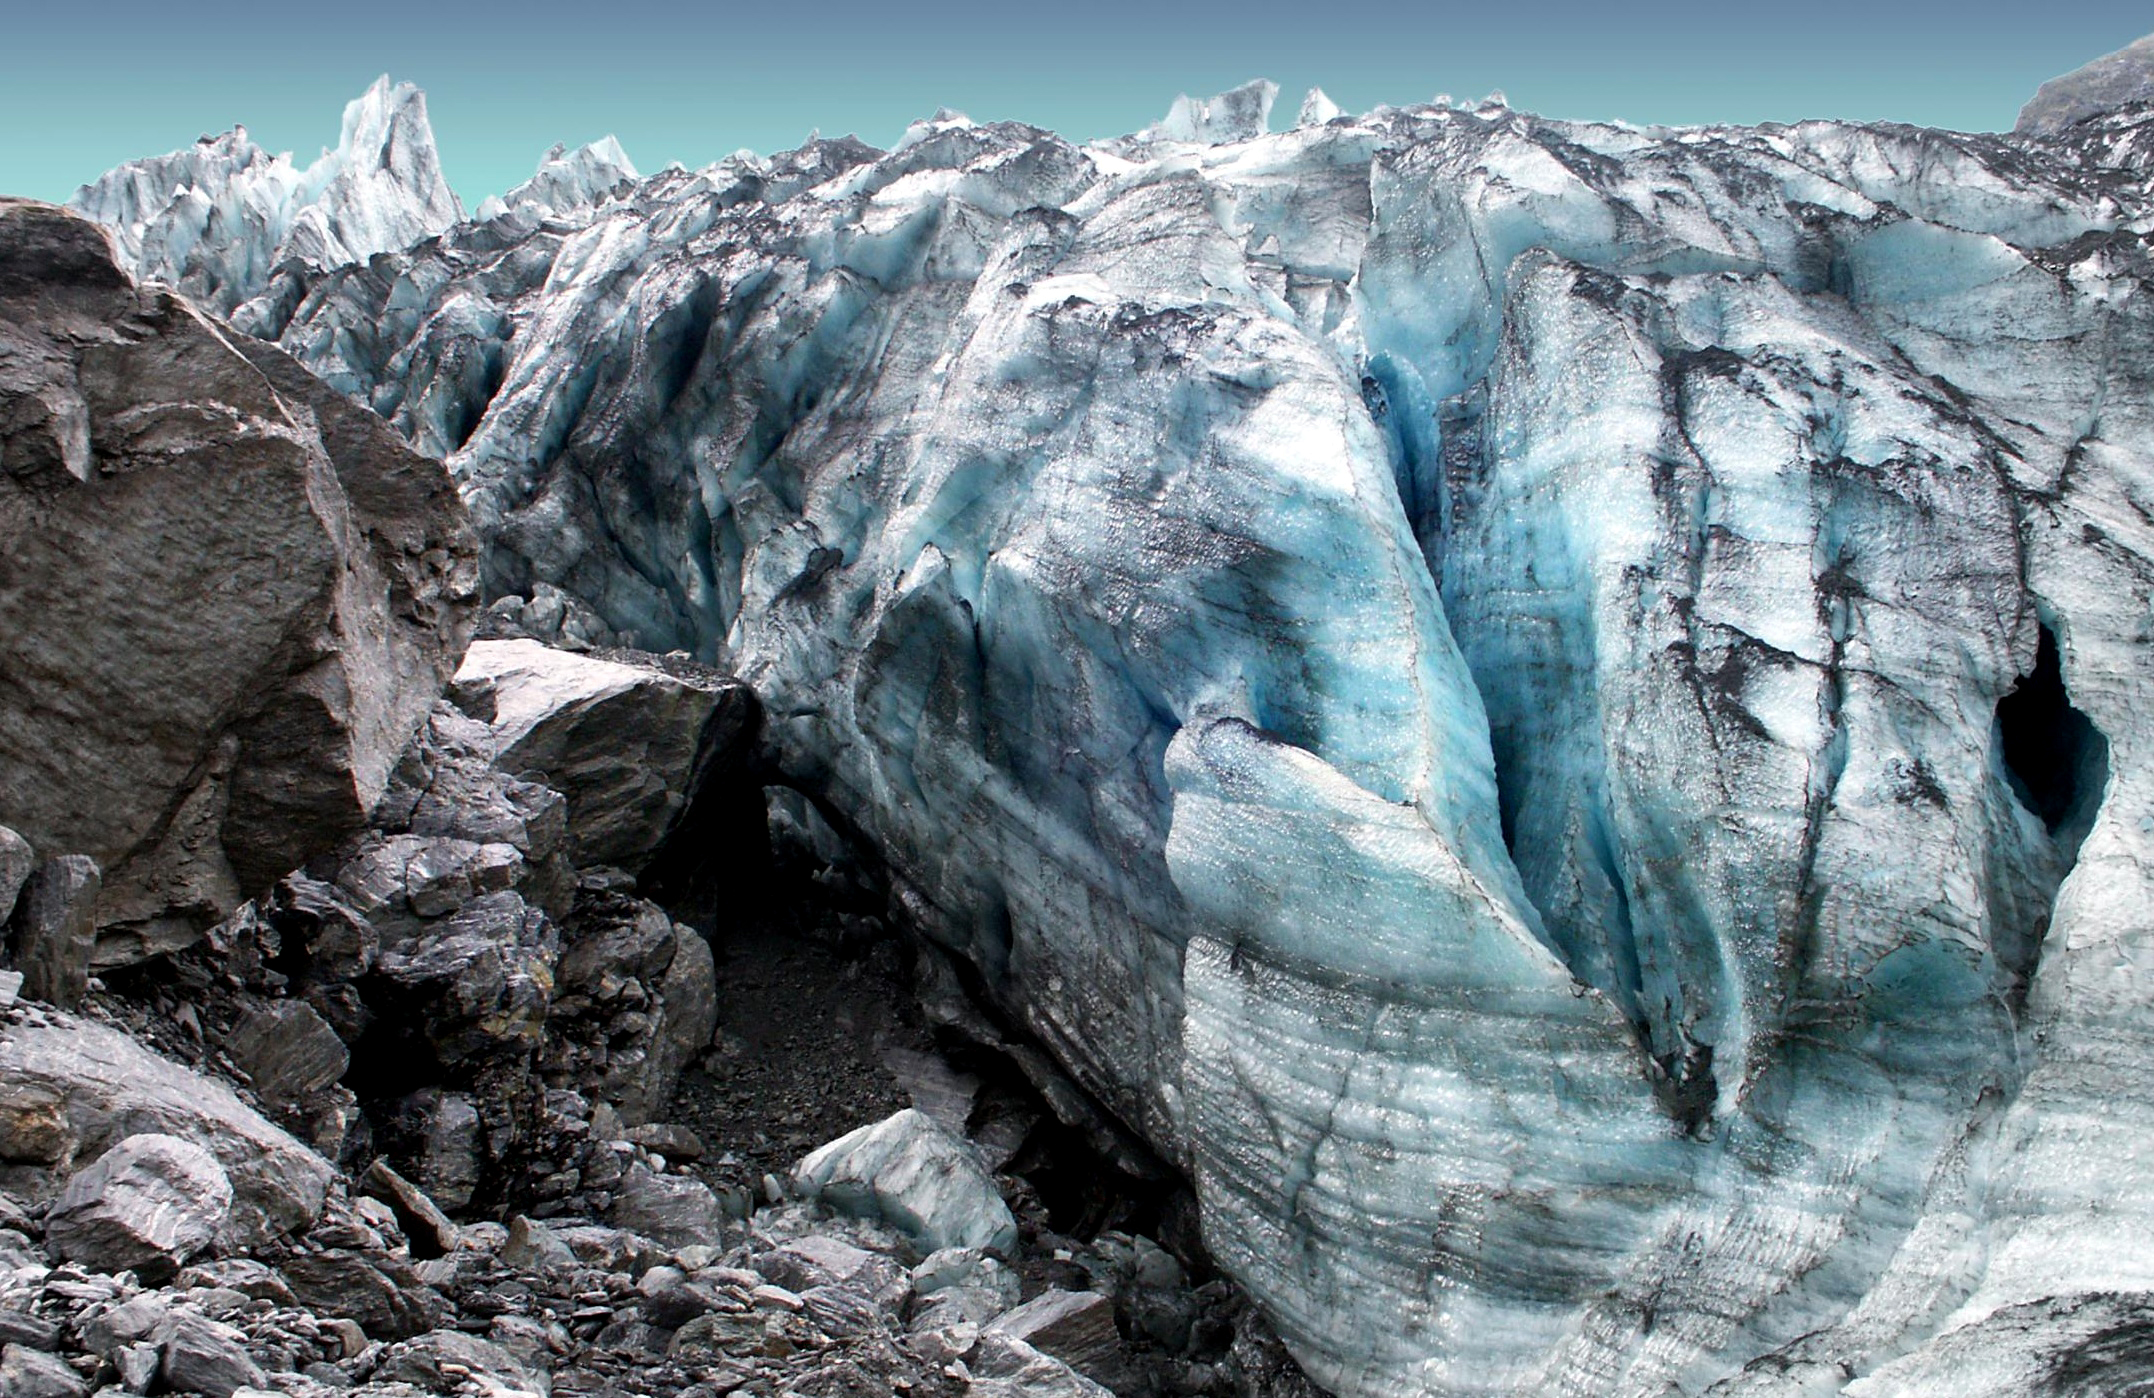
nature, rock, wilderness, mountain, valley, mountain range, formation, ice, glacier, terrain, ridge, nationalpark, publicdomain, geology, newzealand, badlands, cirque, southislandnewzealand, southernalpsnewzealand, westlandnationalpark, waterforms, icefield, foxglaciernz, moraine, landform, geographical feature, glacial landform, geological phenomenon